Royal Mail

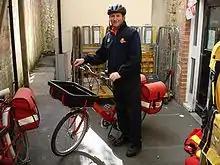
Royal Mail postman with bicycle in Ilminster

Royal Mail is required by law to maintain the universal service, whereby items of a specific size can be sent to any location within the United Kingdom for a fixed price, not affected by distance. The Postal Services Act 2011 guaranteed that Royal Mail would continue to provide the universal service until at least 2021.